Maria Bertram

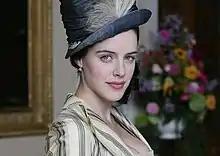
Michelle Ryan as Maria Bertram in the ITV drama)

Maria Bertram is a fictional character in Jane Austen's 1814 novel, "Mansfield Park". She decides to go through with marrying Rushworth, a man she despises, due to his wealth as well as her broken heart, and moves to London. She later has an affair with Henry Crawford, and meets her fate as a fallen woman who is exiled from society as "punishment".